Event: Nepal Earthquake
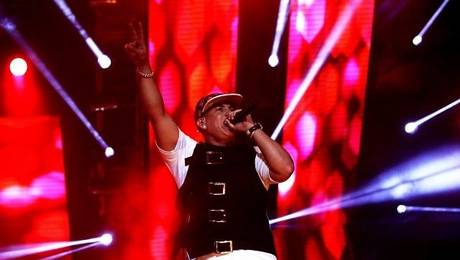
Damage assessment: no_damage